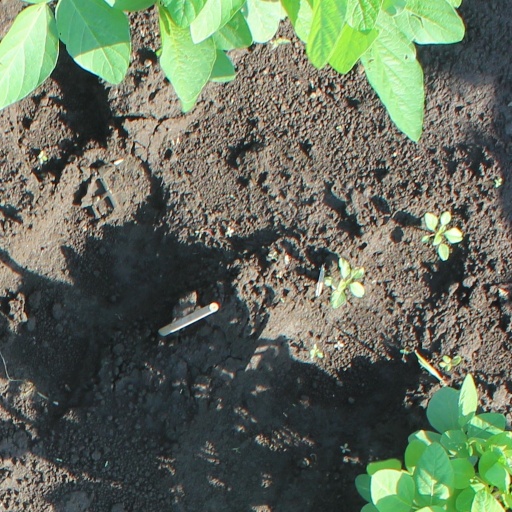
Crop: soybean